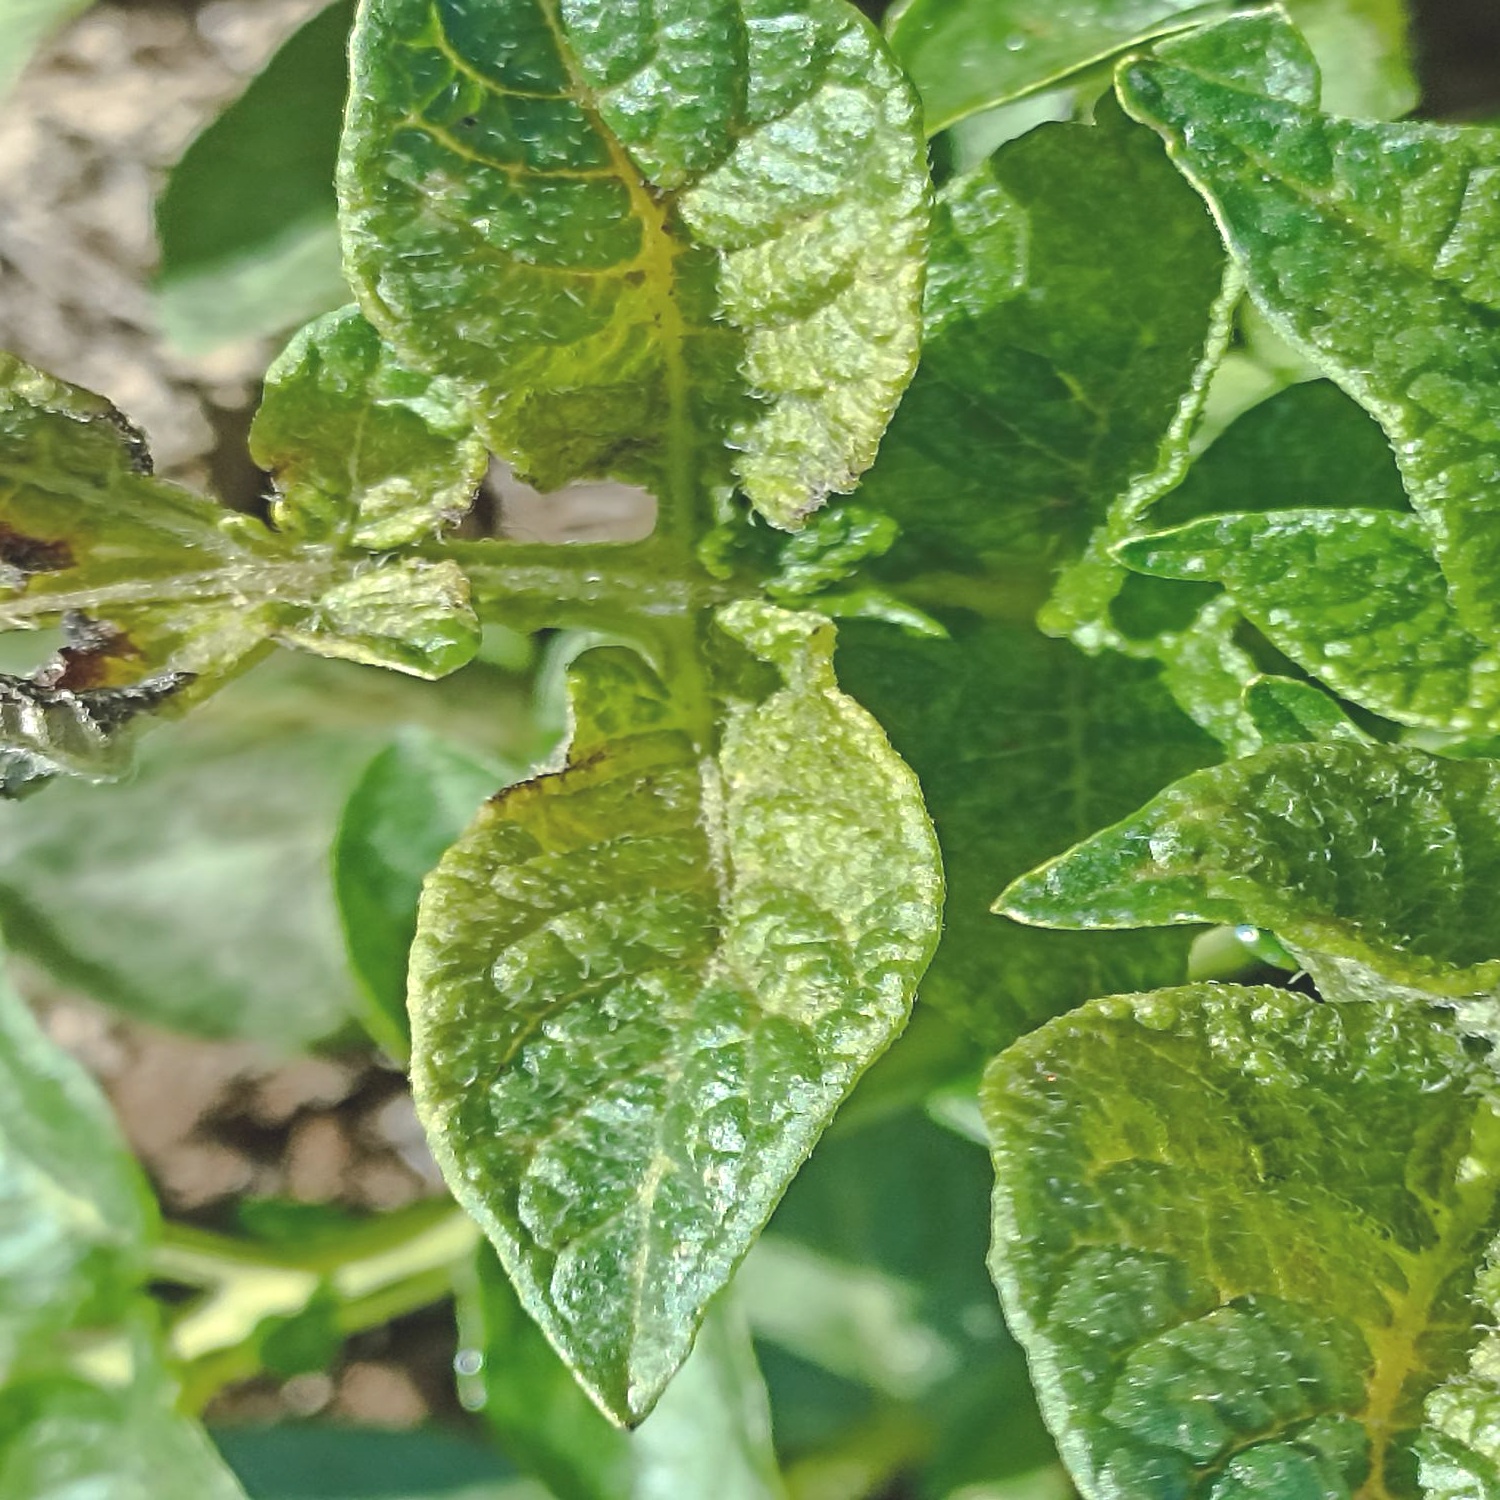
Etiqueta: Virus